Kloveniersdoelen, Amsterdam

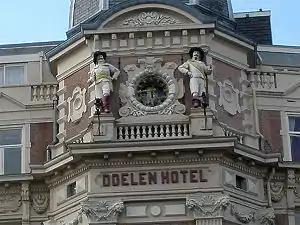
The tower of the Doelen Hotel recalls the former Kloveniersdoelen. The two "kloveniers" depicted originally held muskets.

The walls of the Kloveniersdoelen were decorated with group portraits of the different companies of the civic guard. As early as 1529, Dirck Jacobsz painted a group portrait of a "rot" (company) of the "kloveniers" civic guard. It may have been the first group painting of the civic guard ever commissioned. The painting is now in the Rijksmuseum.